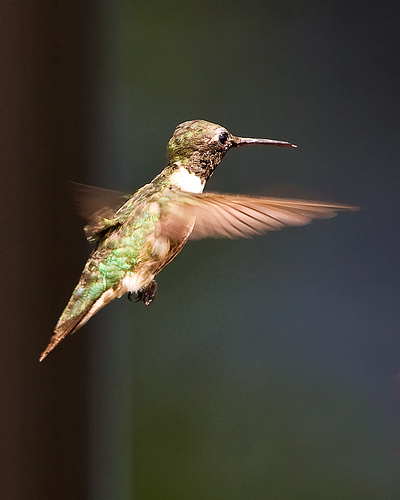
a long beaked bird with a shiny green back.
a green and brown bird with a long skinny beak.
the small bird has a slender beak and a green body with small wings.
a very small bird with long tail, small feet, and very long pointed beak.
this is a small long billed bird with brown wings.
a brightly colored green bird with a long body, a small round head and very long and thin beak.
this is a mostly brown and white bird with some green and fast moving wings and a long beak.
a small bird with small, short wings and a long, thin, pointed beak.
this small bird has a very long thin beak with a body and wing coloring of green, brown and white.
this bird is brown and green in color, and has a long and skinny beak.
Species: Ruby Throated Hummingbird